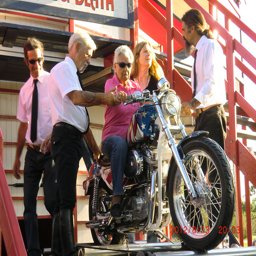
A older woman riding a motorcycle next to a group of men..
An old woman seated on a motorcycle, with a few people standing around her.
A group of people stand around an older woman sitting on a motorcycle.
An older woman sits on a large motorcycle
An elderly woman is preparing to ride a motorcycle.